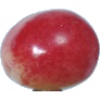
Label: Cherry Rainier 1